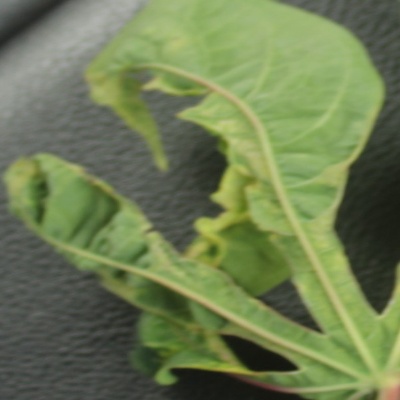
Crop: Cassava
Condition: mosaic